Blackstar (TV series)

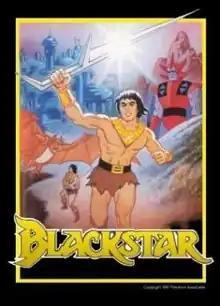
Promotional poster

Blackstar is an American animated science fantasy television series, produced in 1981 by Lou Scheimer and Norm Prescott for Filmation. The series was Filmation's second fantasy epic, the first being "The Freedom Force", a segment of "Tarzan and the Super 7". "Blackstar" has many notable similarities to "He-Man and the Masters of the Universe" which was produced shortly afterwards.